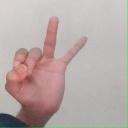
अक्षर: ण